Akaflieg Stuttgart fs33

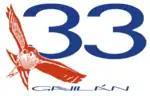
Logo of the fs33 project.

First public display of the aircraft was during the AERO Fair of 1997 in Friedrichshafen. The fs33 achieved its first flight on 28 May 1998 in Aalen-Elchingen. Flight tests in the following years showed that the airbrakes were prone to spontaneously deploying, though this could usually be rectified by simply retracting the airbrakes. There were however two cases in which the airbrakes spontaneously deployed and jammed. The first led to a cancellation of tests and a safe landing on the airfield. The second case of jamming, this time of both airbrakes, led to a crash landing on 11 June 2000, which heavily damaged the aircraft's wings, fuselage, and undercarriage, though both pilot and passenger remained unhurt.